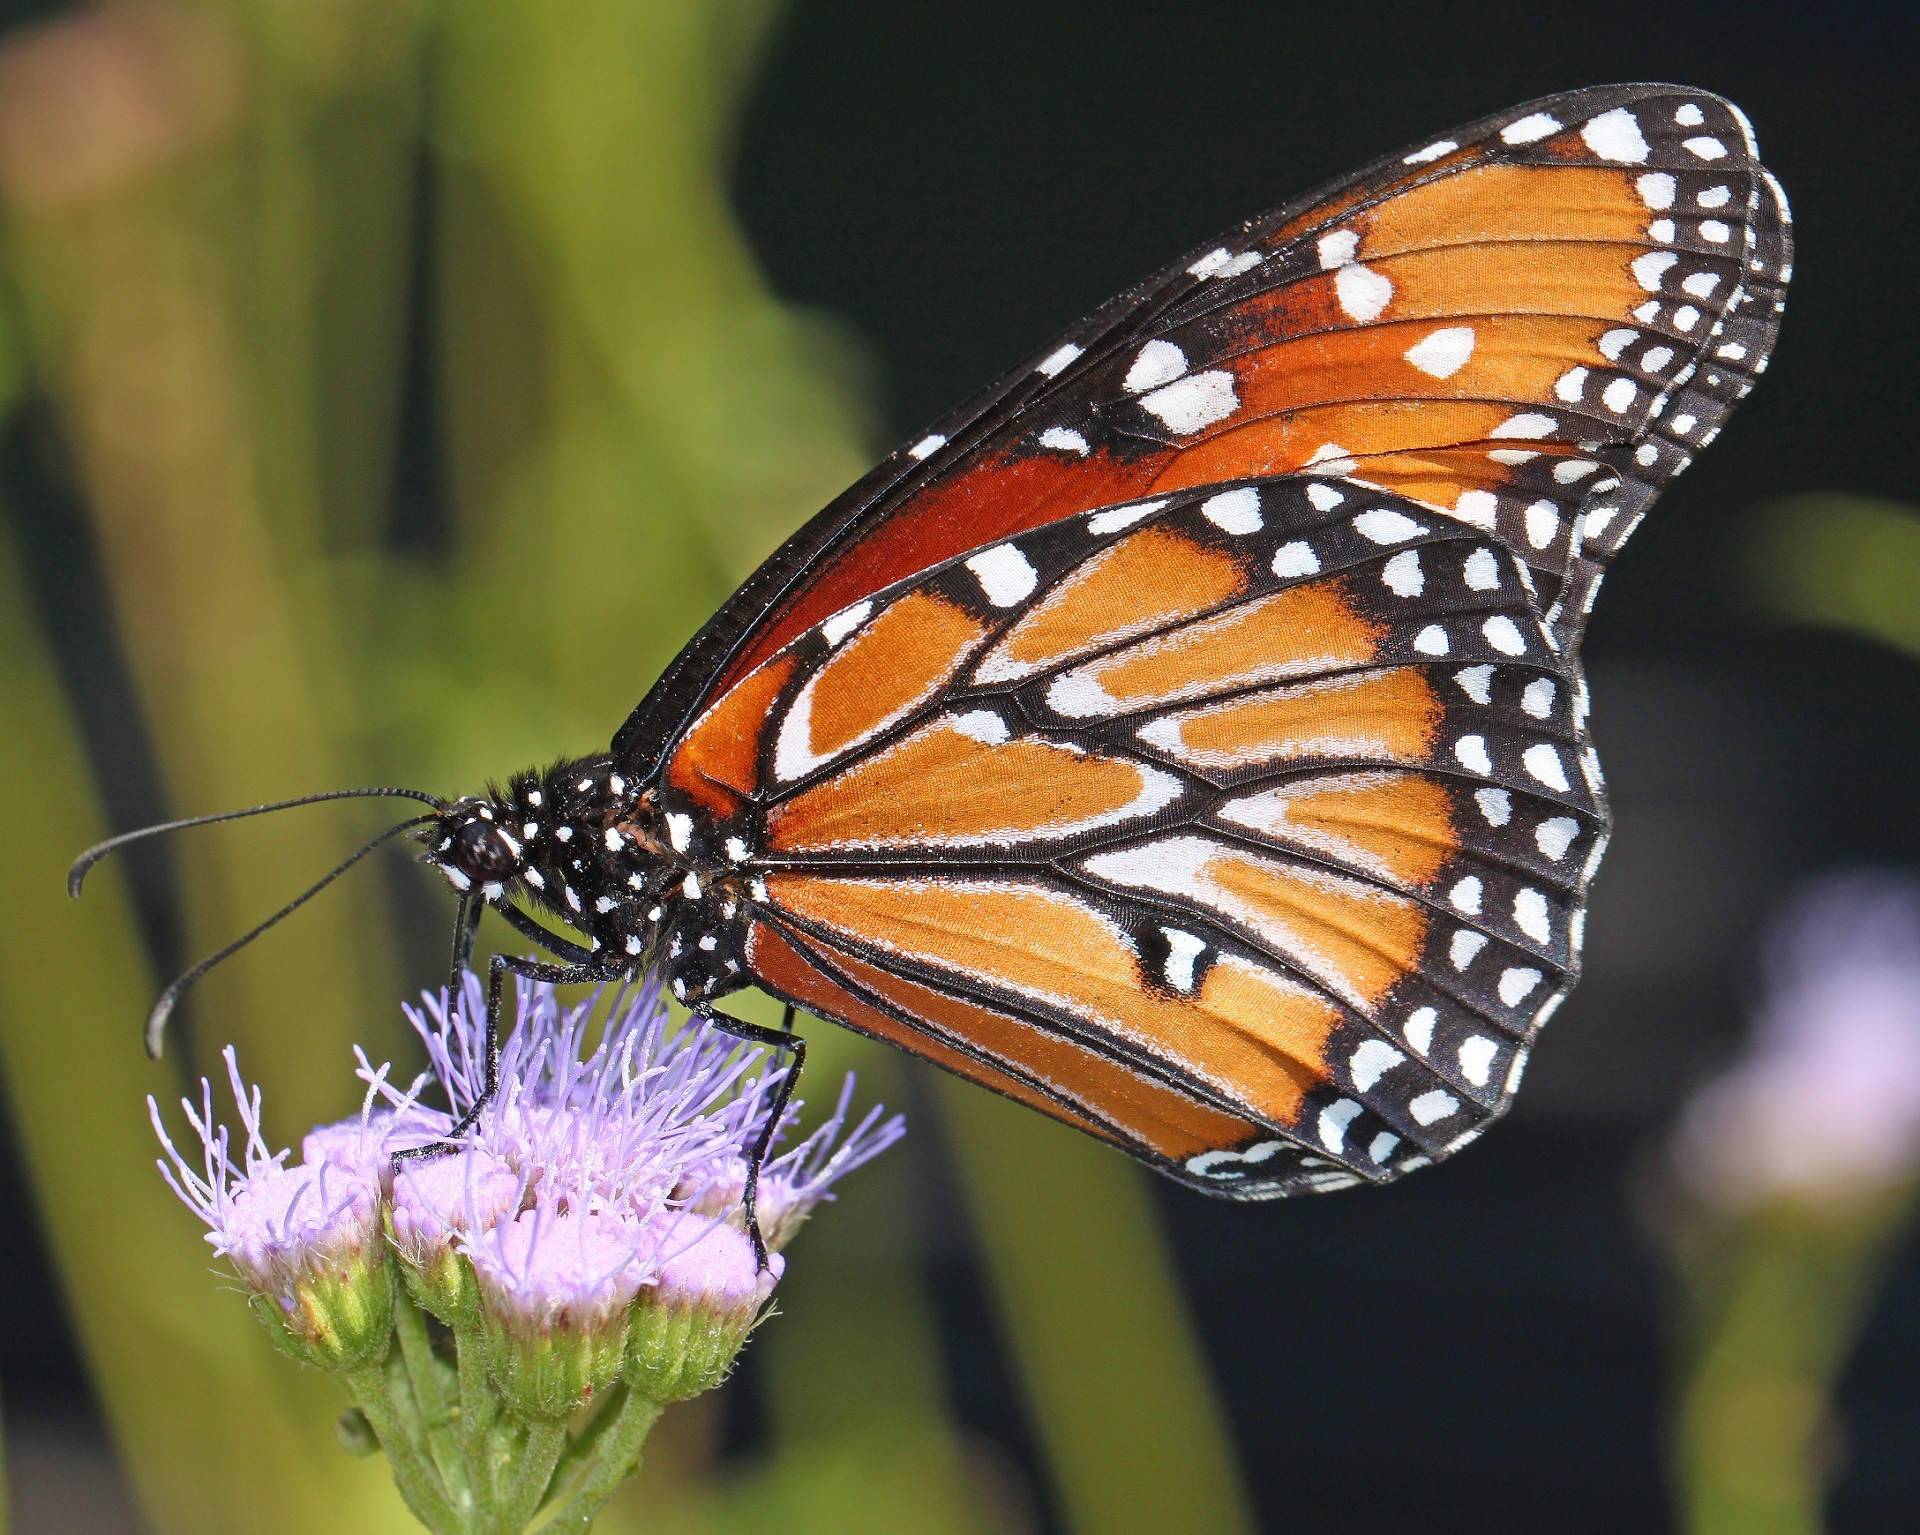
nature, blossom, flower, bloom, orange, insect, macro, butterfly, colorful, fauna, invertebrate, close up, monarch butterfly, wings, nectar, macro photography, arthropod, pollinator, moths and butterflies, lycaenid, brush footed butterfly, colias